Mauritania at the 2020 Summer Olympics

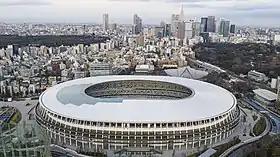
The Japan National Stadium, where the track and field events took place.

Abidine Abidine was 28 years old at the time of these Olympics and was making his first appearance at the games. Abidine competed in the men's 5000 metres event, held on 3 August 2021. He was drawn in heat one in round one. Abidine finished last out of 19 athletes that finished the race with a time of 14 minutes and 54.80 seconds, attaining a personal best but failing to qualify for the final round. He finished directly behind Nursultan Keneshbekov of Kyrgyzstan (14 minutes 07.79 seconds). The leaders of Abidine's heat were Kenya's Nicholas Kimeli (13 minutes 38.87 seconds) and eventual silver medalist Mohammed Ahmed of Canada (13 minutes 38.96 seconds). Overall, Abidine placed 37th out of the 40 athletes who participated in the qualification round.